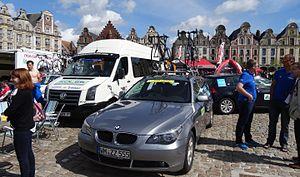
Reportage photographique réalisé le dimanche 25 mai 2014 à l'occasion du départ et de l'arrivée de la troisième étape du Paris-Arras Tour 2014 à Arras, Pas-de-Calais, Nord-Pas-de-Calais, France.
La saison 2014 de l'équipe cycliste Kolss est la cinquième de cette équipe.